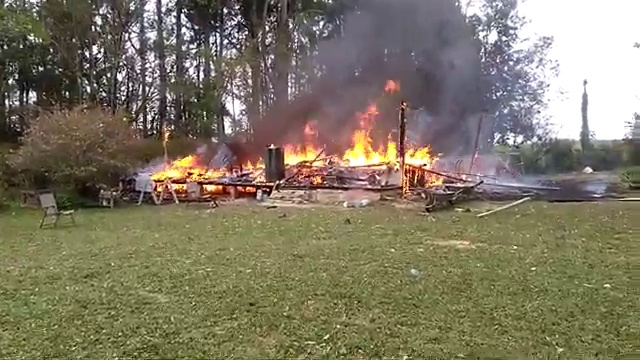
Fire: yes
Smoke: yes